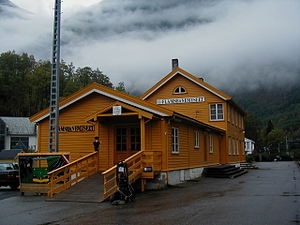
Flåmsbanen / Flåmsbanemuseet
Flåmsbanemuseet ved Flåm station.
Flåmsbanen er en jernbane, der er en sidebane til Bergensbanen mellem Myrdal og Flåm i Norge. Hele banen ligger i Aurland kommune i Sogn og Fjordane fylke.